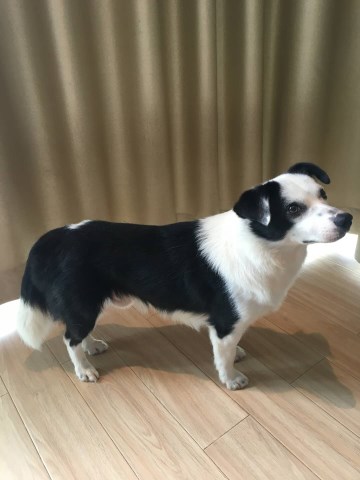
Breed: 2594-n000109-Border_collie